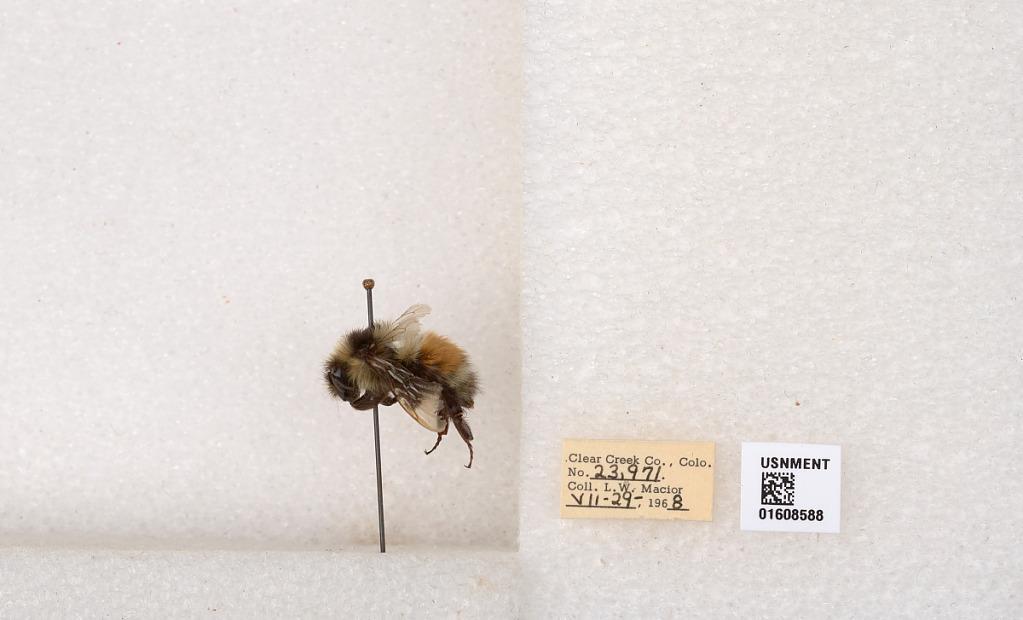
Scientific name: Bombus (Pyrobombus) sylvicola Kirby
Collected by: L. Macior
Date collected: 1968-7-29
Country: United States
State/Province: Colorado
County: Clear Creek
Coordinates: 39.6891, -105.644